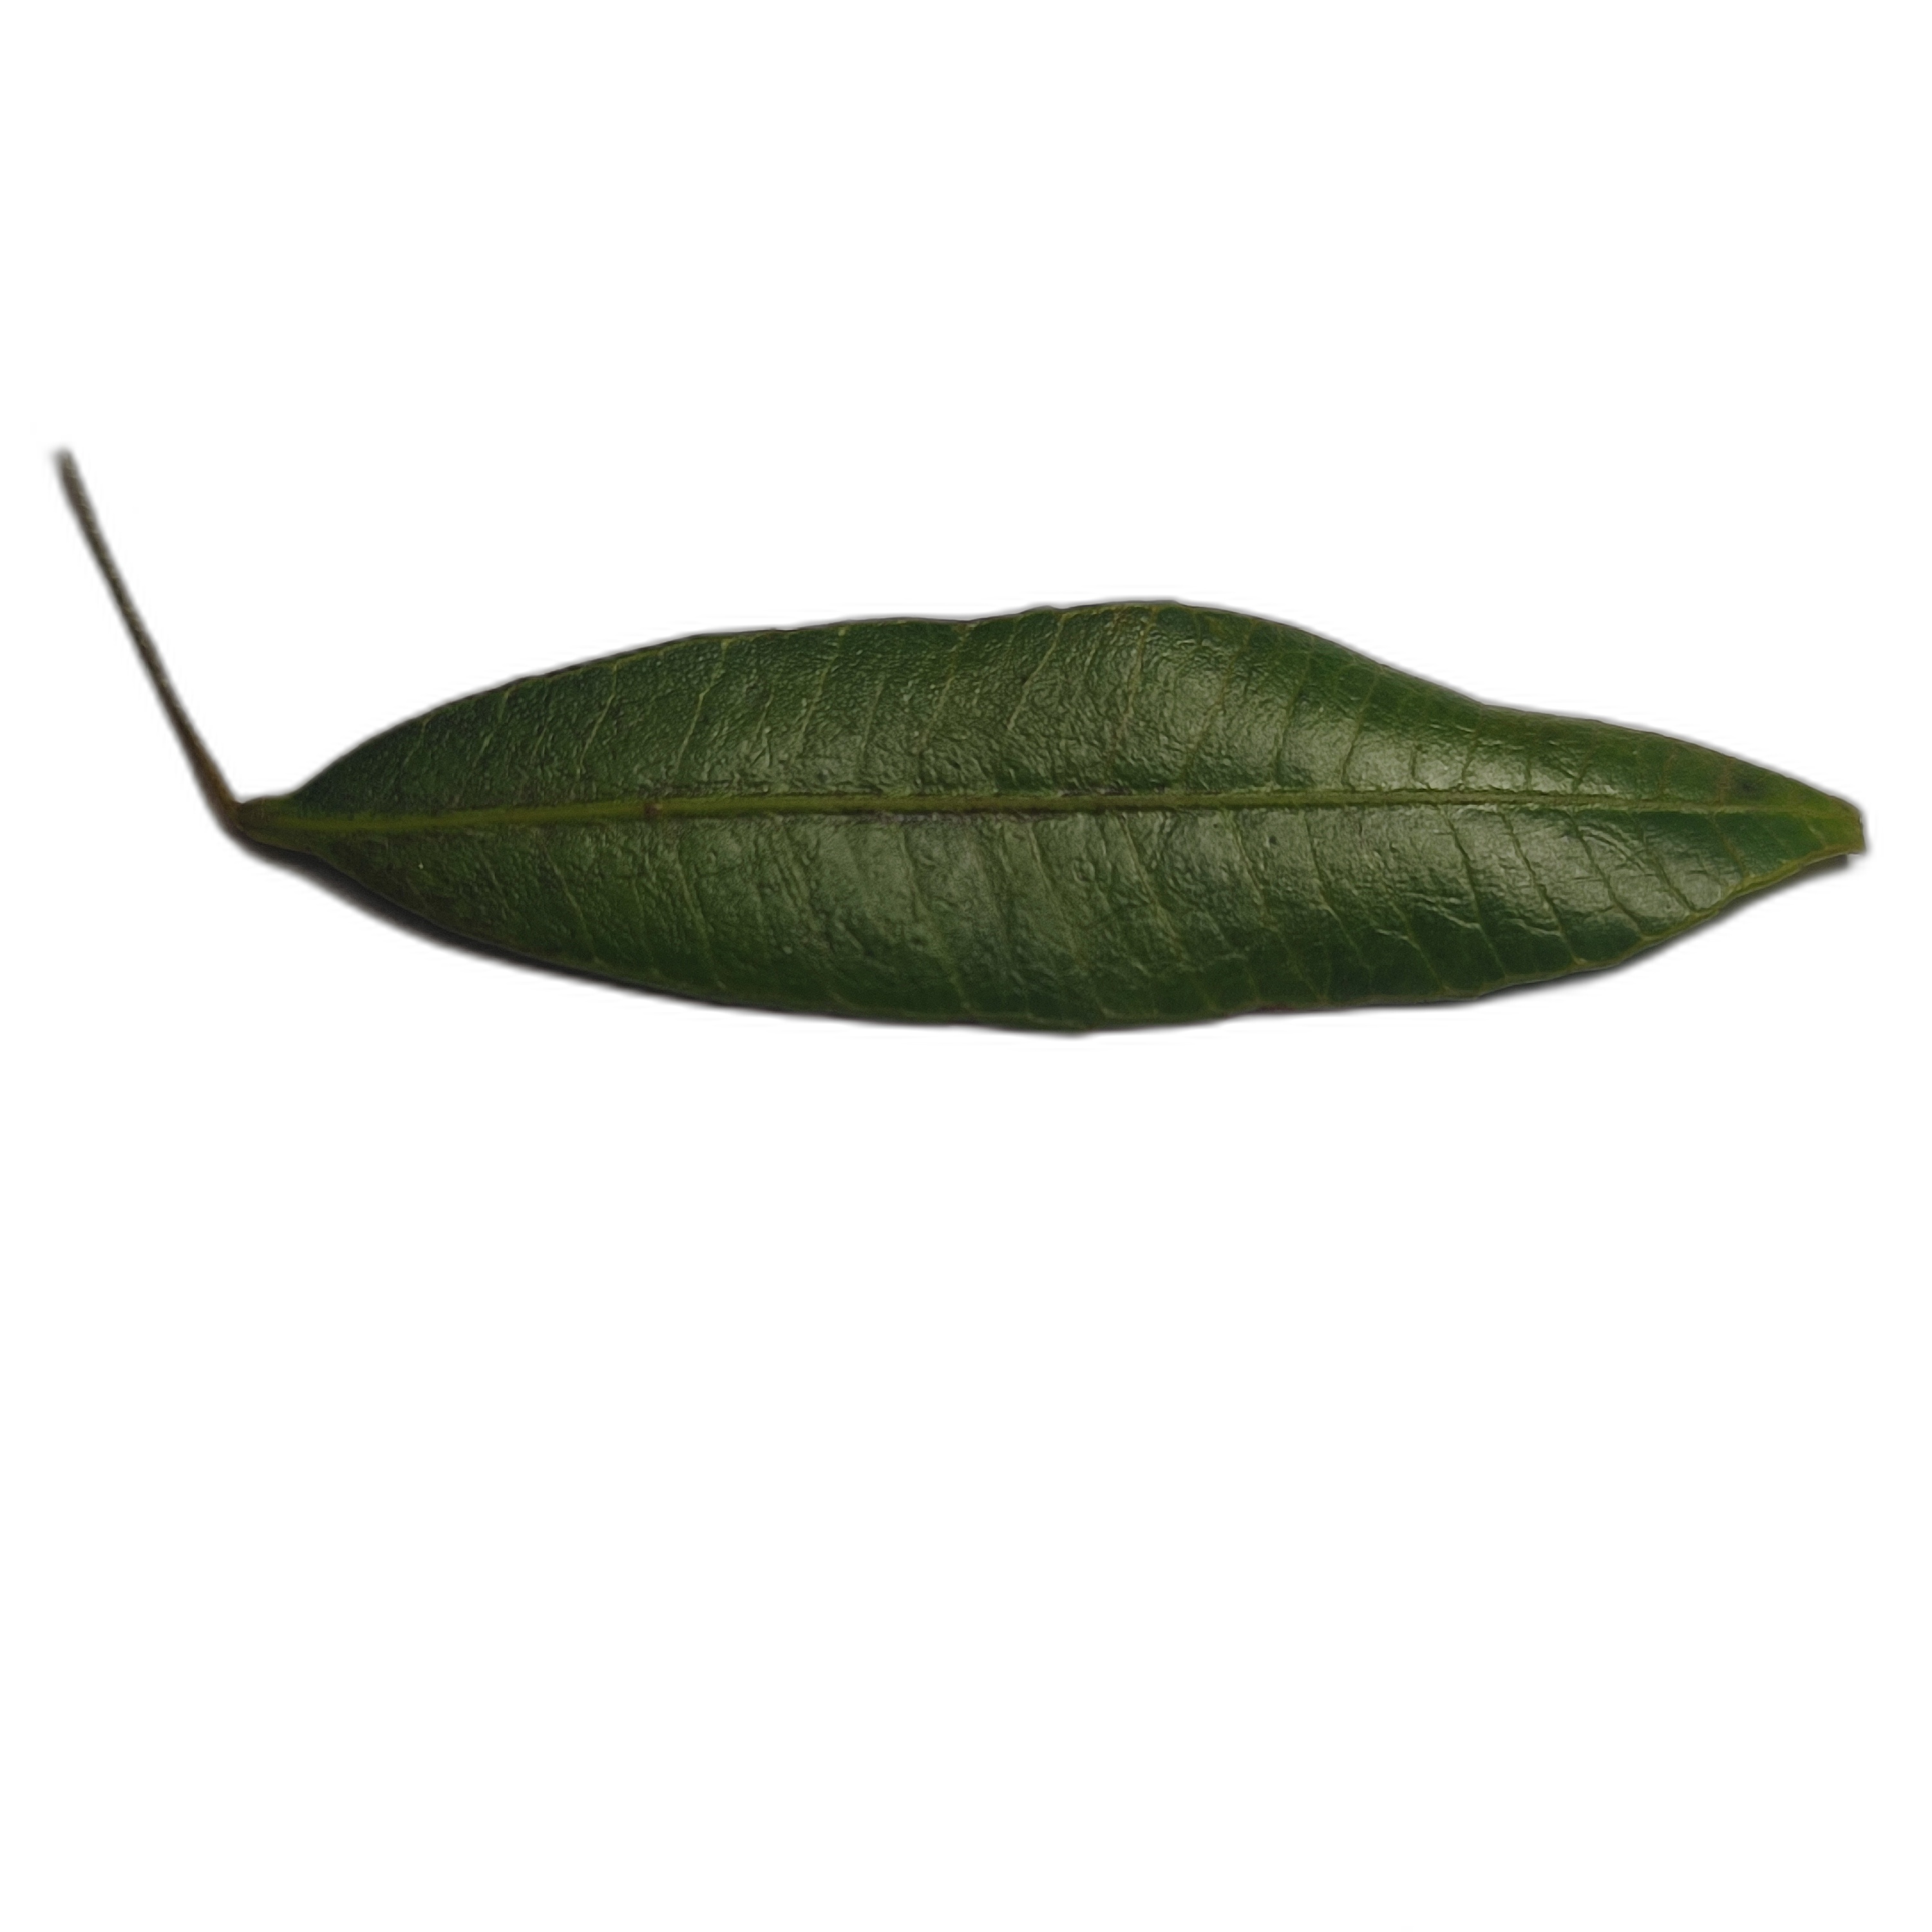
Label: healthy